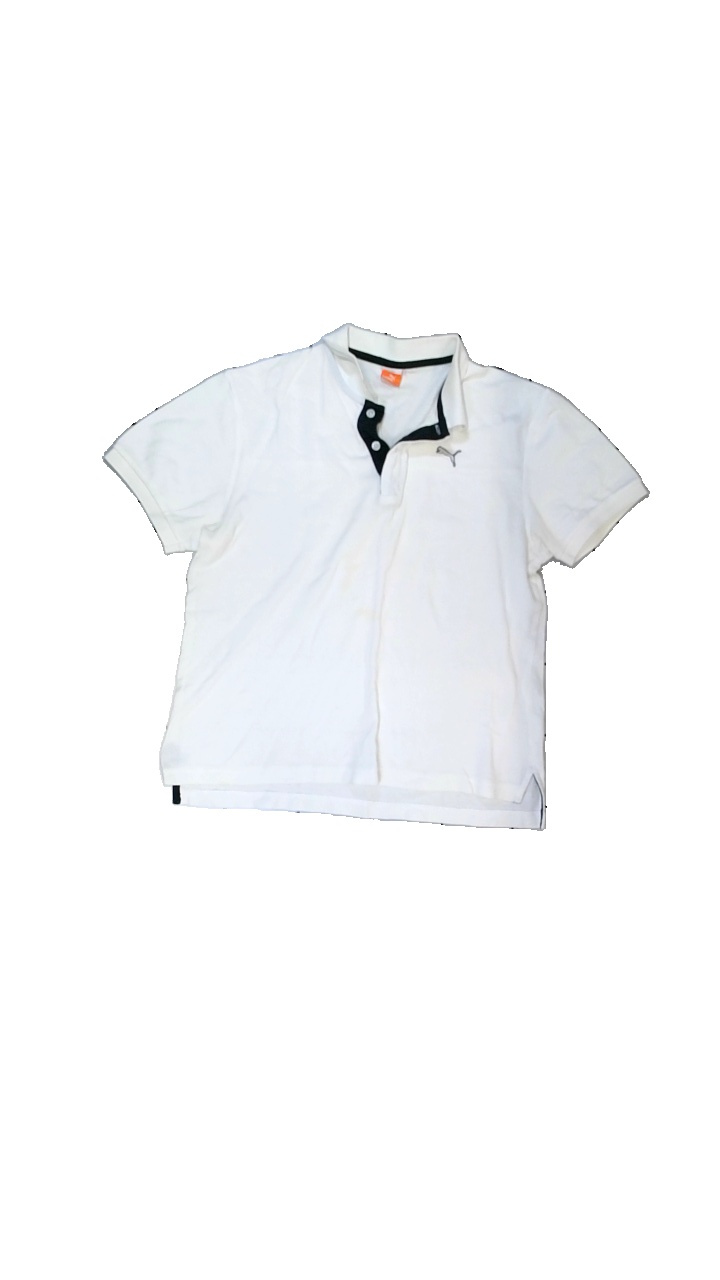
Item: Top (Ladies)
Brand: Puma
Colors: White
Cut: C-collar, Regular
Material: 100% cotton
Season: All
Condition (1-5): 3
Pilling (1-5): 4
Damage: stained
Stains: Major
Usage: Export
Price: <50